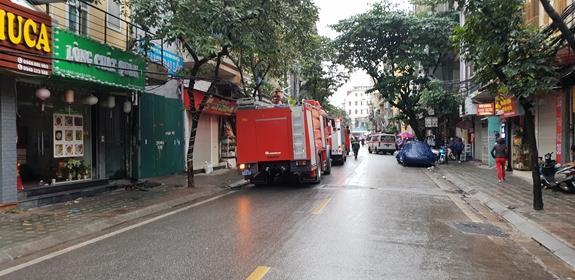
những chiếc xe tải màu đỏ đang đỗ ở bên lề trái của con đường